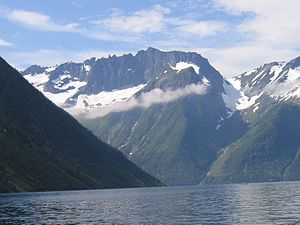
Skårasalen
Skårasalen og Skåratindane set fra Urke
Skårasalen er et meter højt 1.542 fjeld i Ørsta kommune i landskabet Sunnmøre i Møre og Romsdal fylke i Norge. Bjerget ligger ved Hjørundfjorden og er lettest tilgængelig fra Kvistaddalen. Sydover fra toppen går en række spidser som kaldes Skåratindane eller Kvistadkjerringane. Toppen er rimelig enkel at nå.